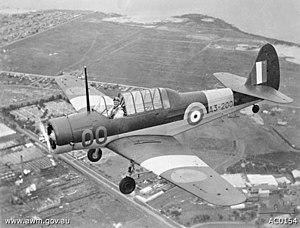
L'avion d'entraînement CAC Wackett a été le premier type d'aéronef conçu en interne par la Commonwealth Aircraft Corporation d'Australie. Le nom est dérivé de son concepteur - Lawrence Wackett.